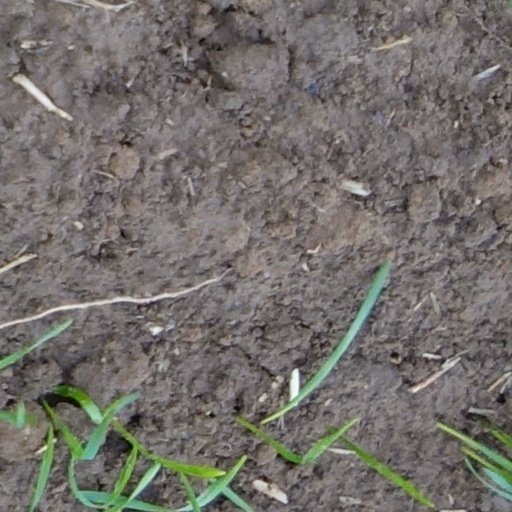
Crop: wheat